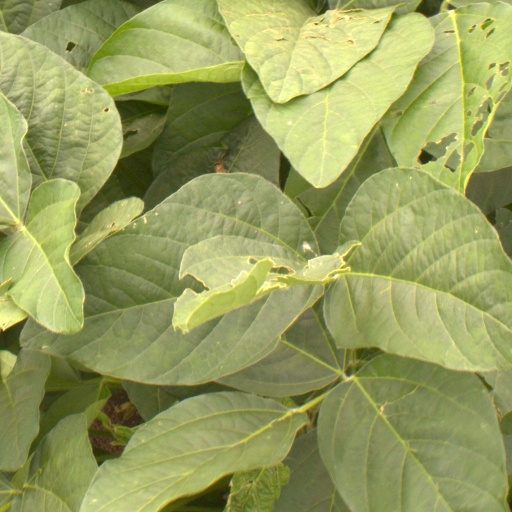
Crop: soybean